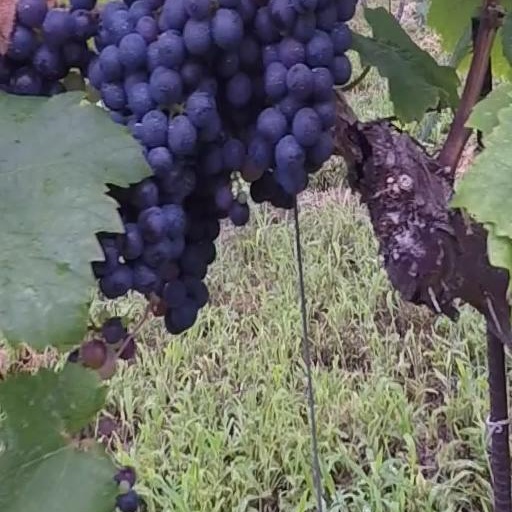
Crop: grape